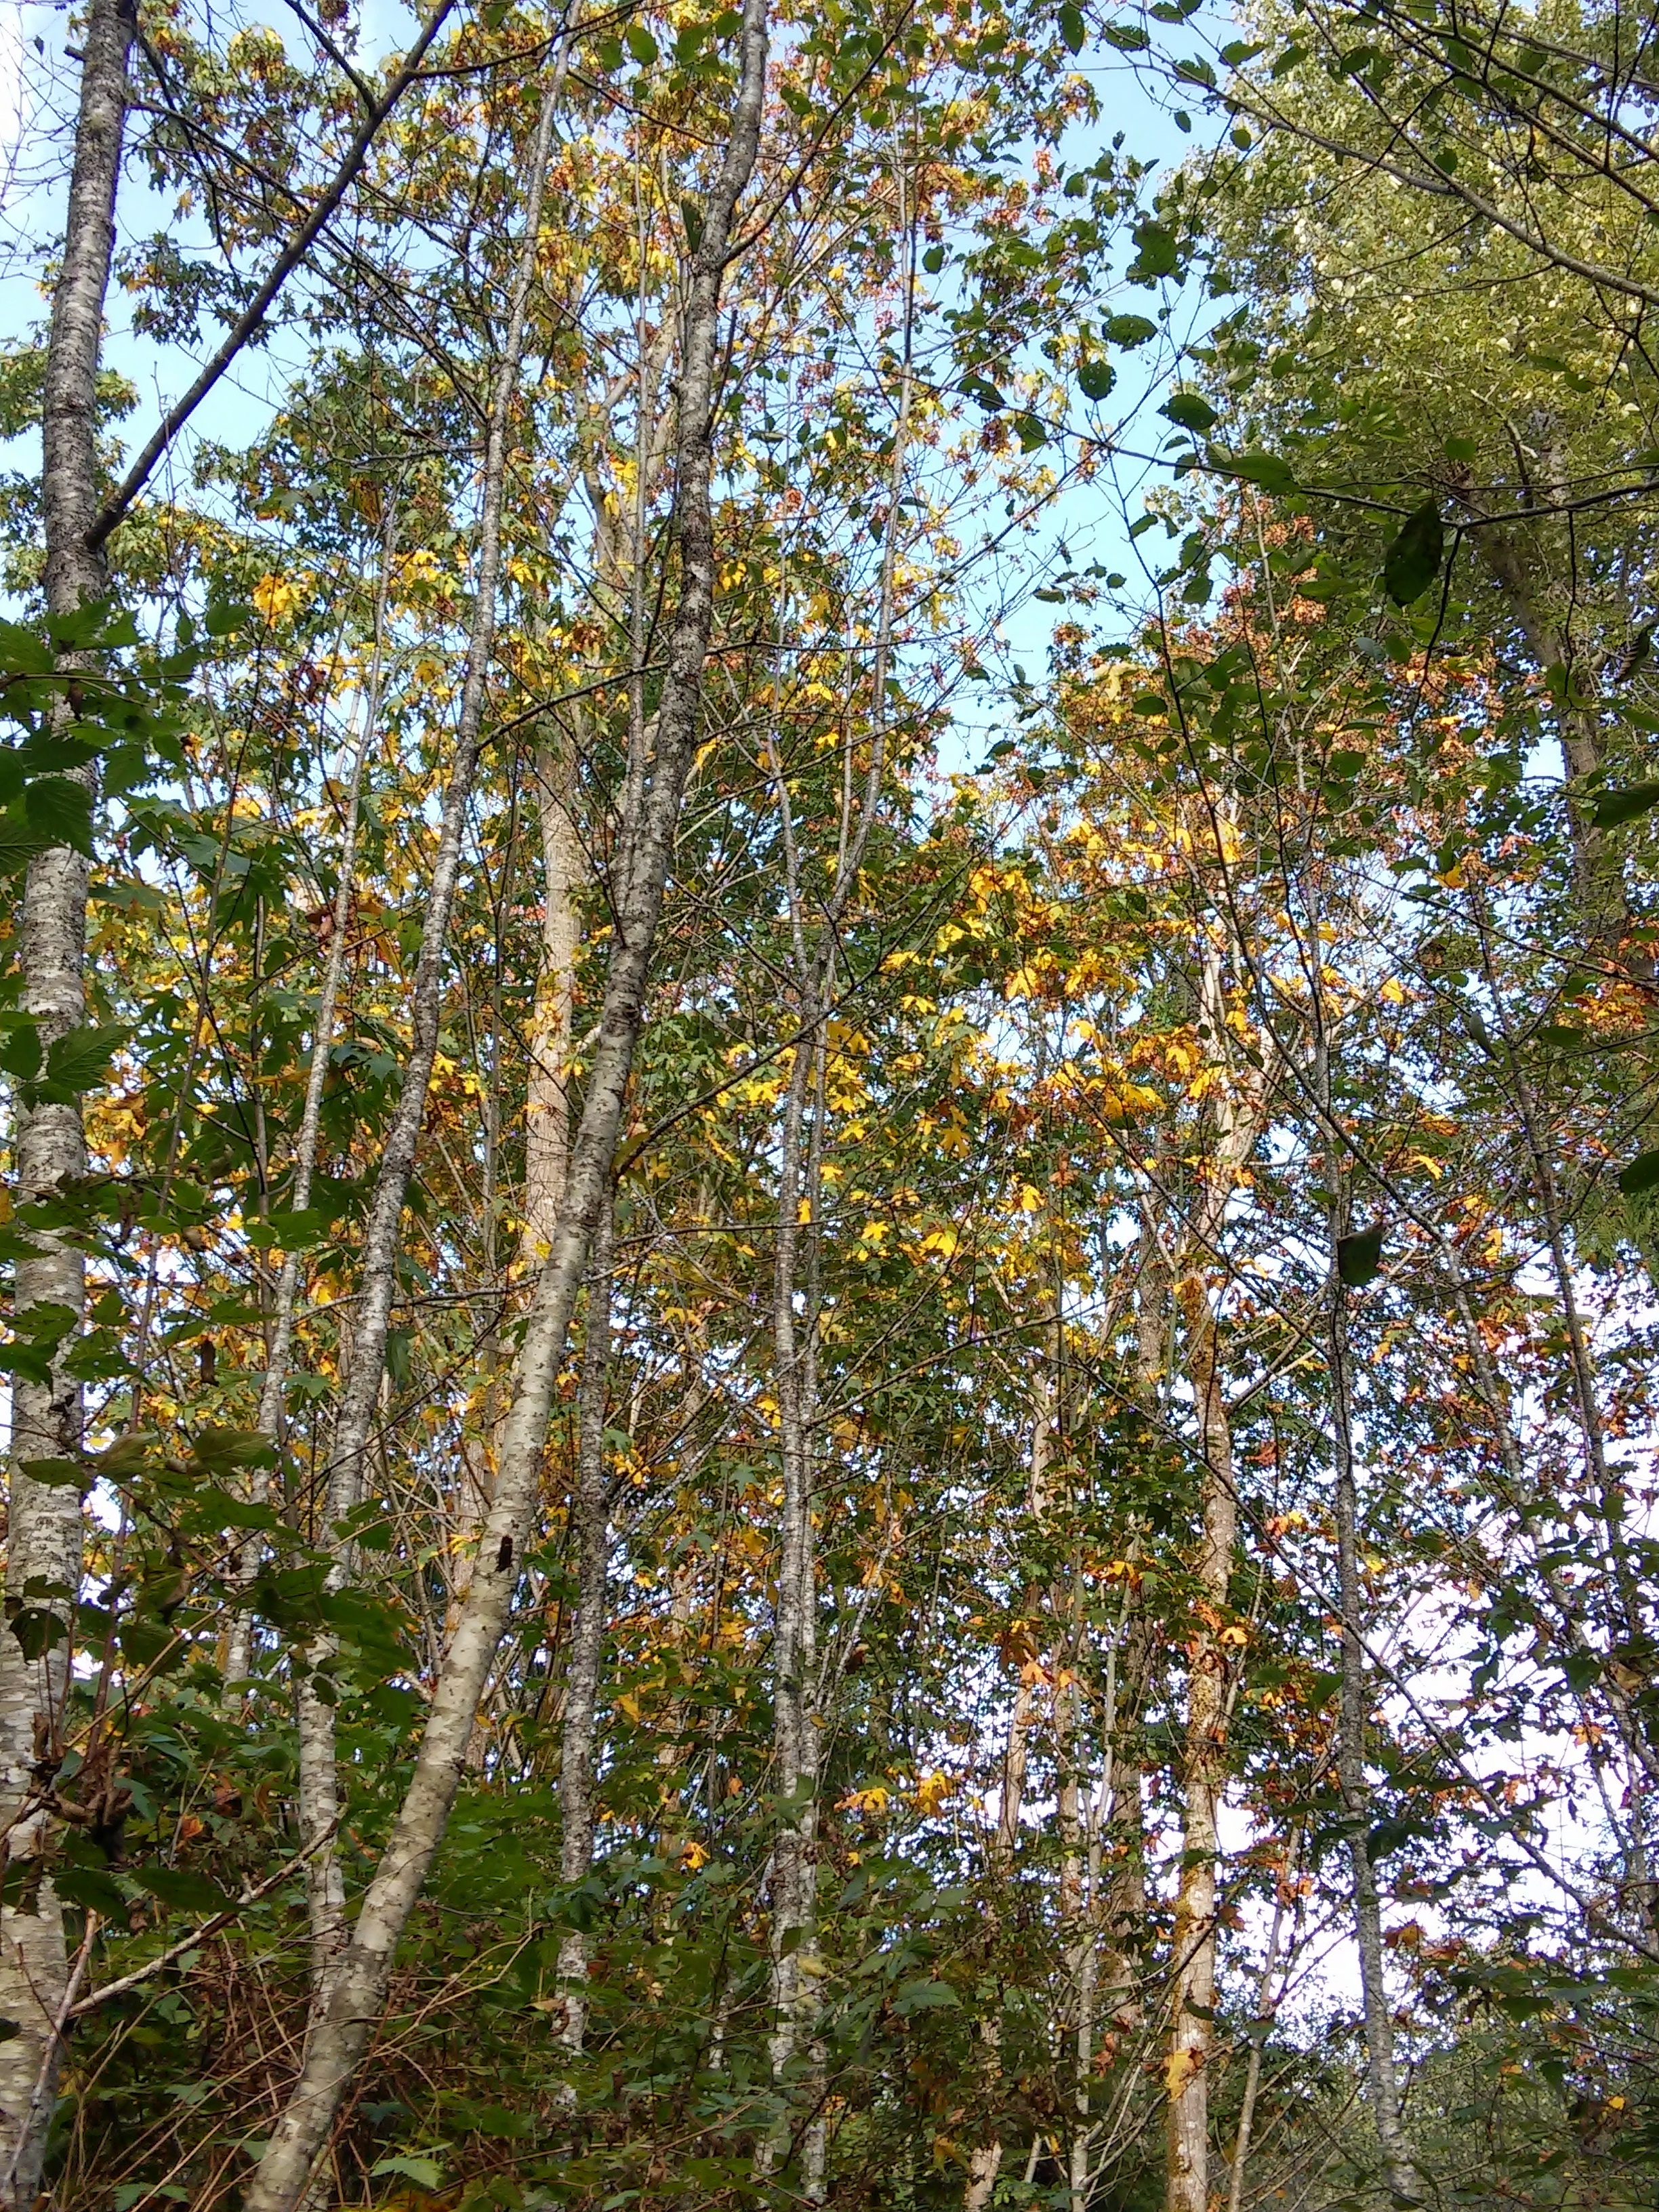
tree, forest, branch, plant, leaf, birch, autumn, season, deciduous, grove, woodland, habitat, larch, ecosystem, flowering plant, biome, woody plant, temperate broadleaf and mixed forest, temperate coniferous forest, land plant